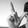
ASL letter: L